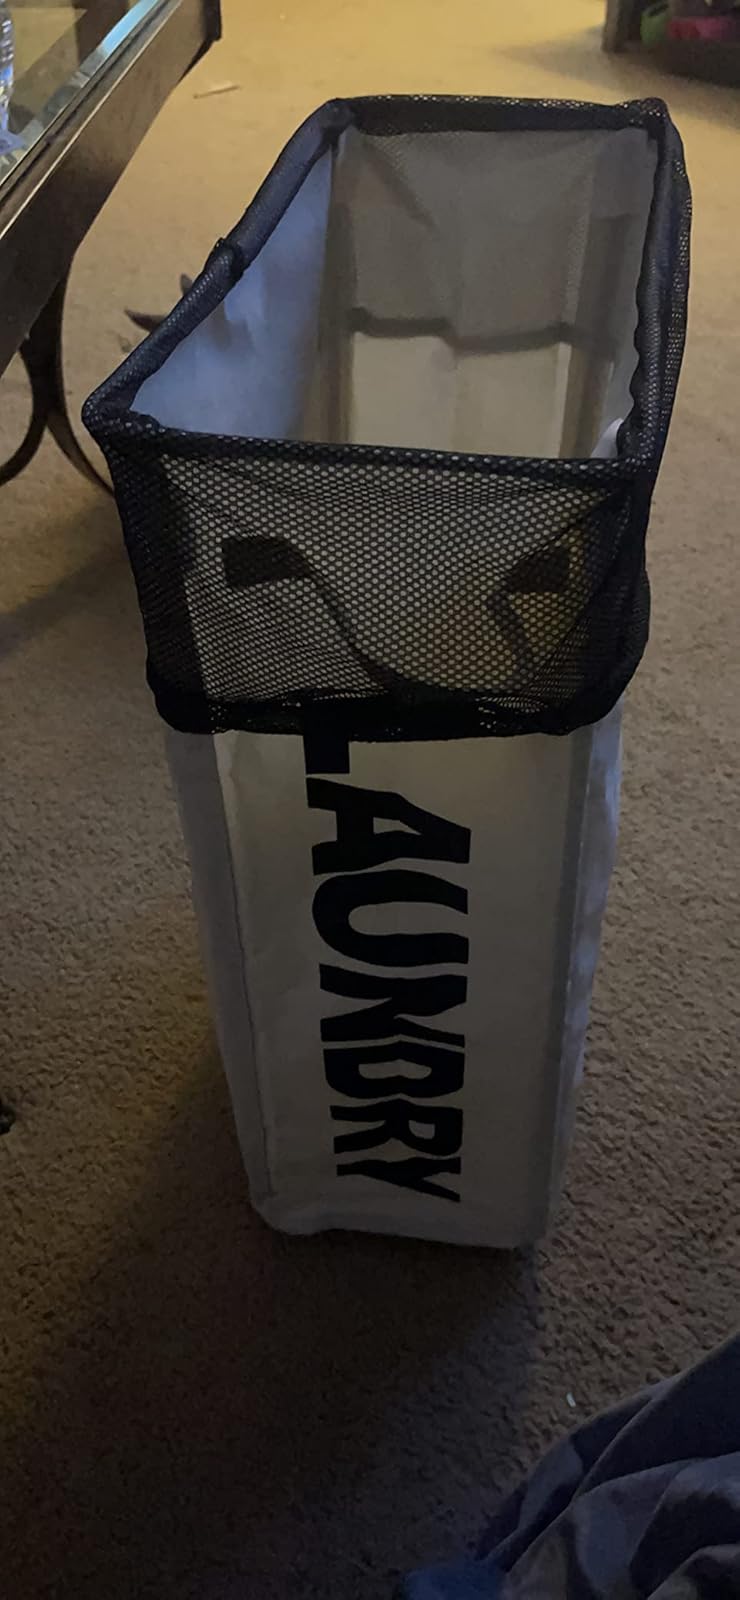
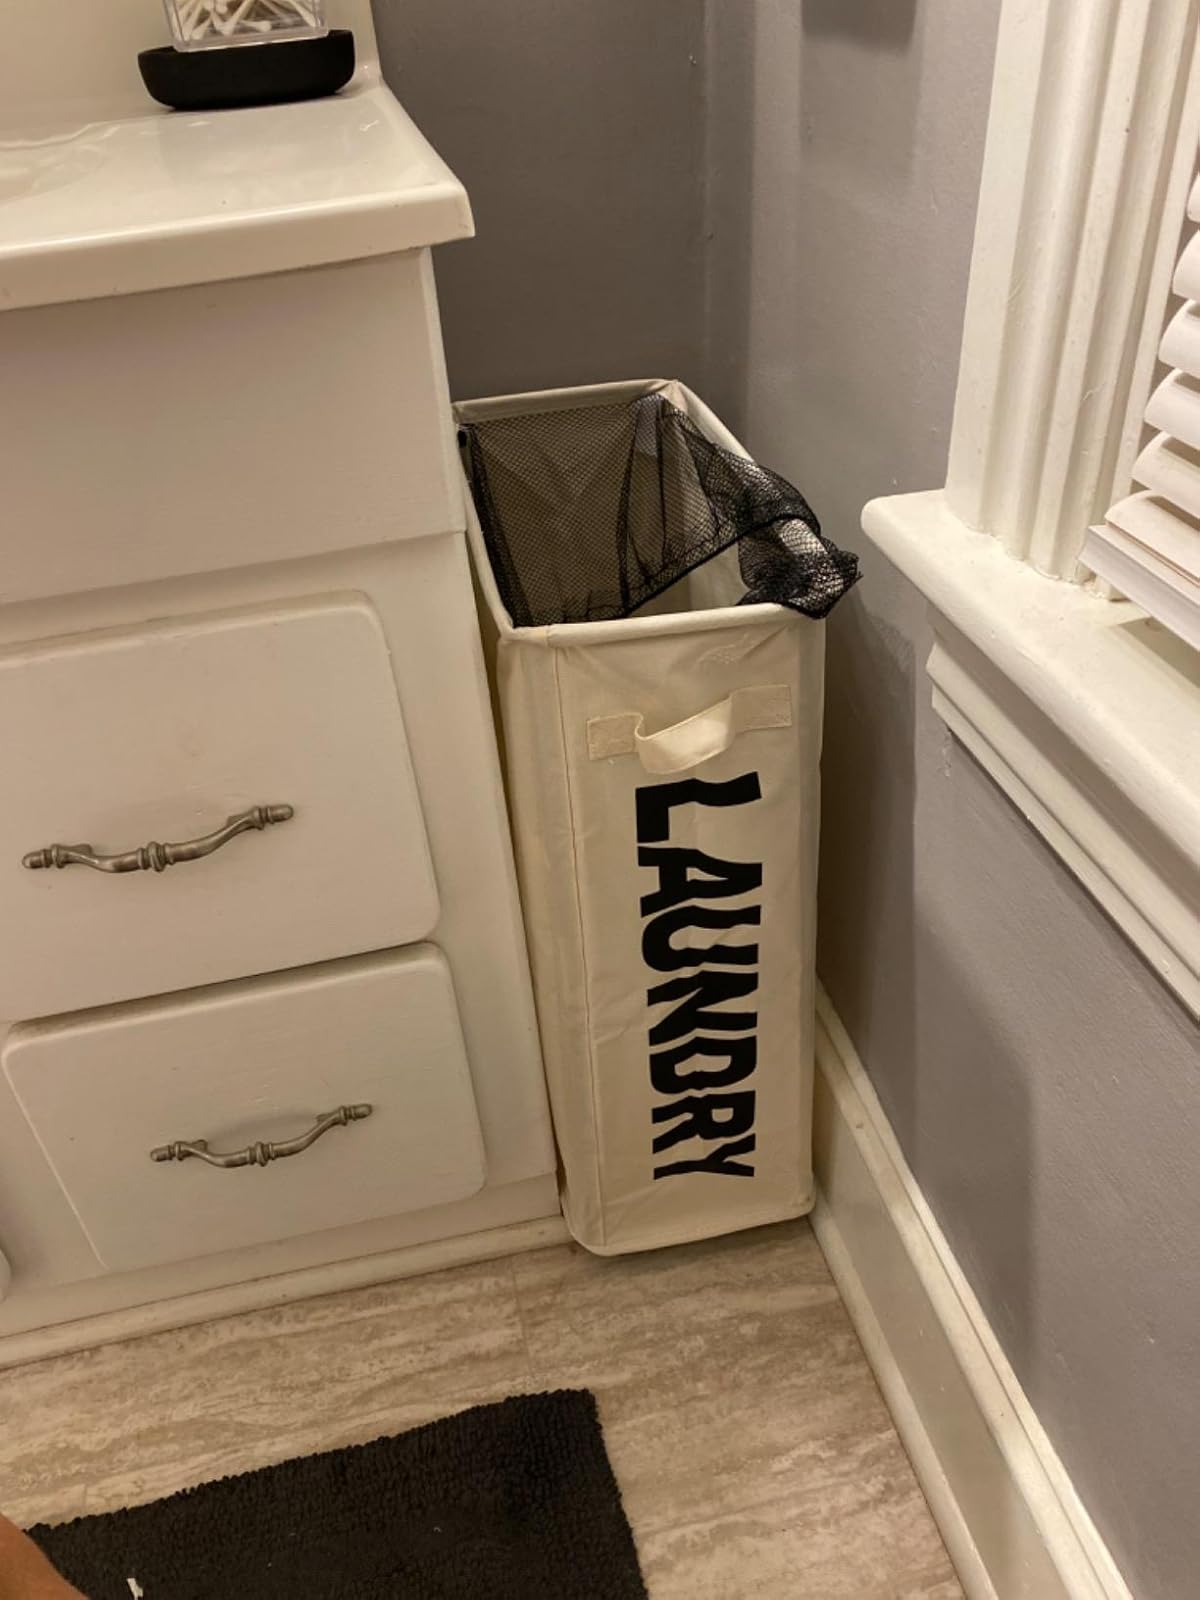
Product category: items_hamper
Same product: yes